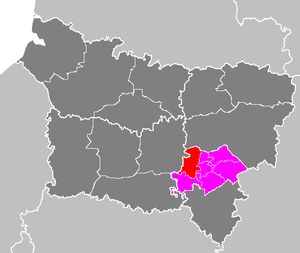
Le canton de Vic-sur-Aisne est une division administrative française située dans le département de l'Aisne et la région Hauts-de-France.